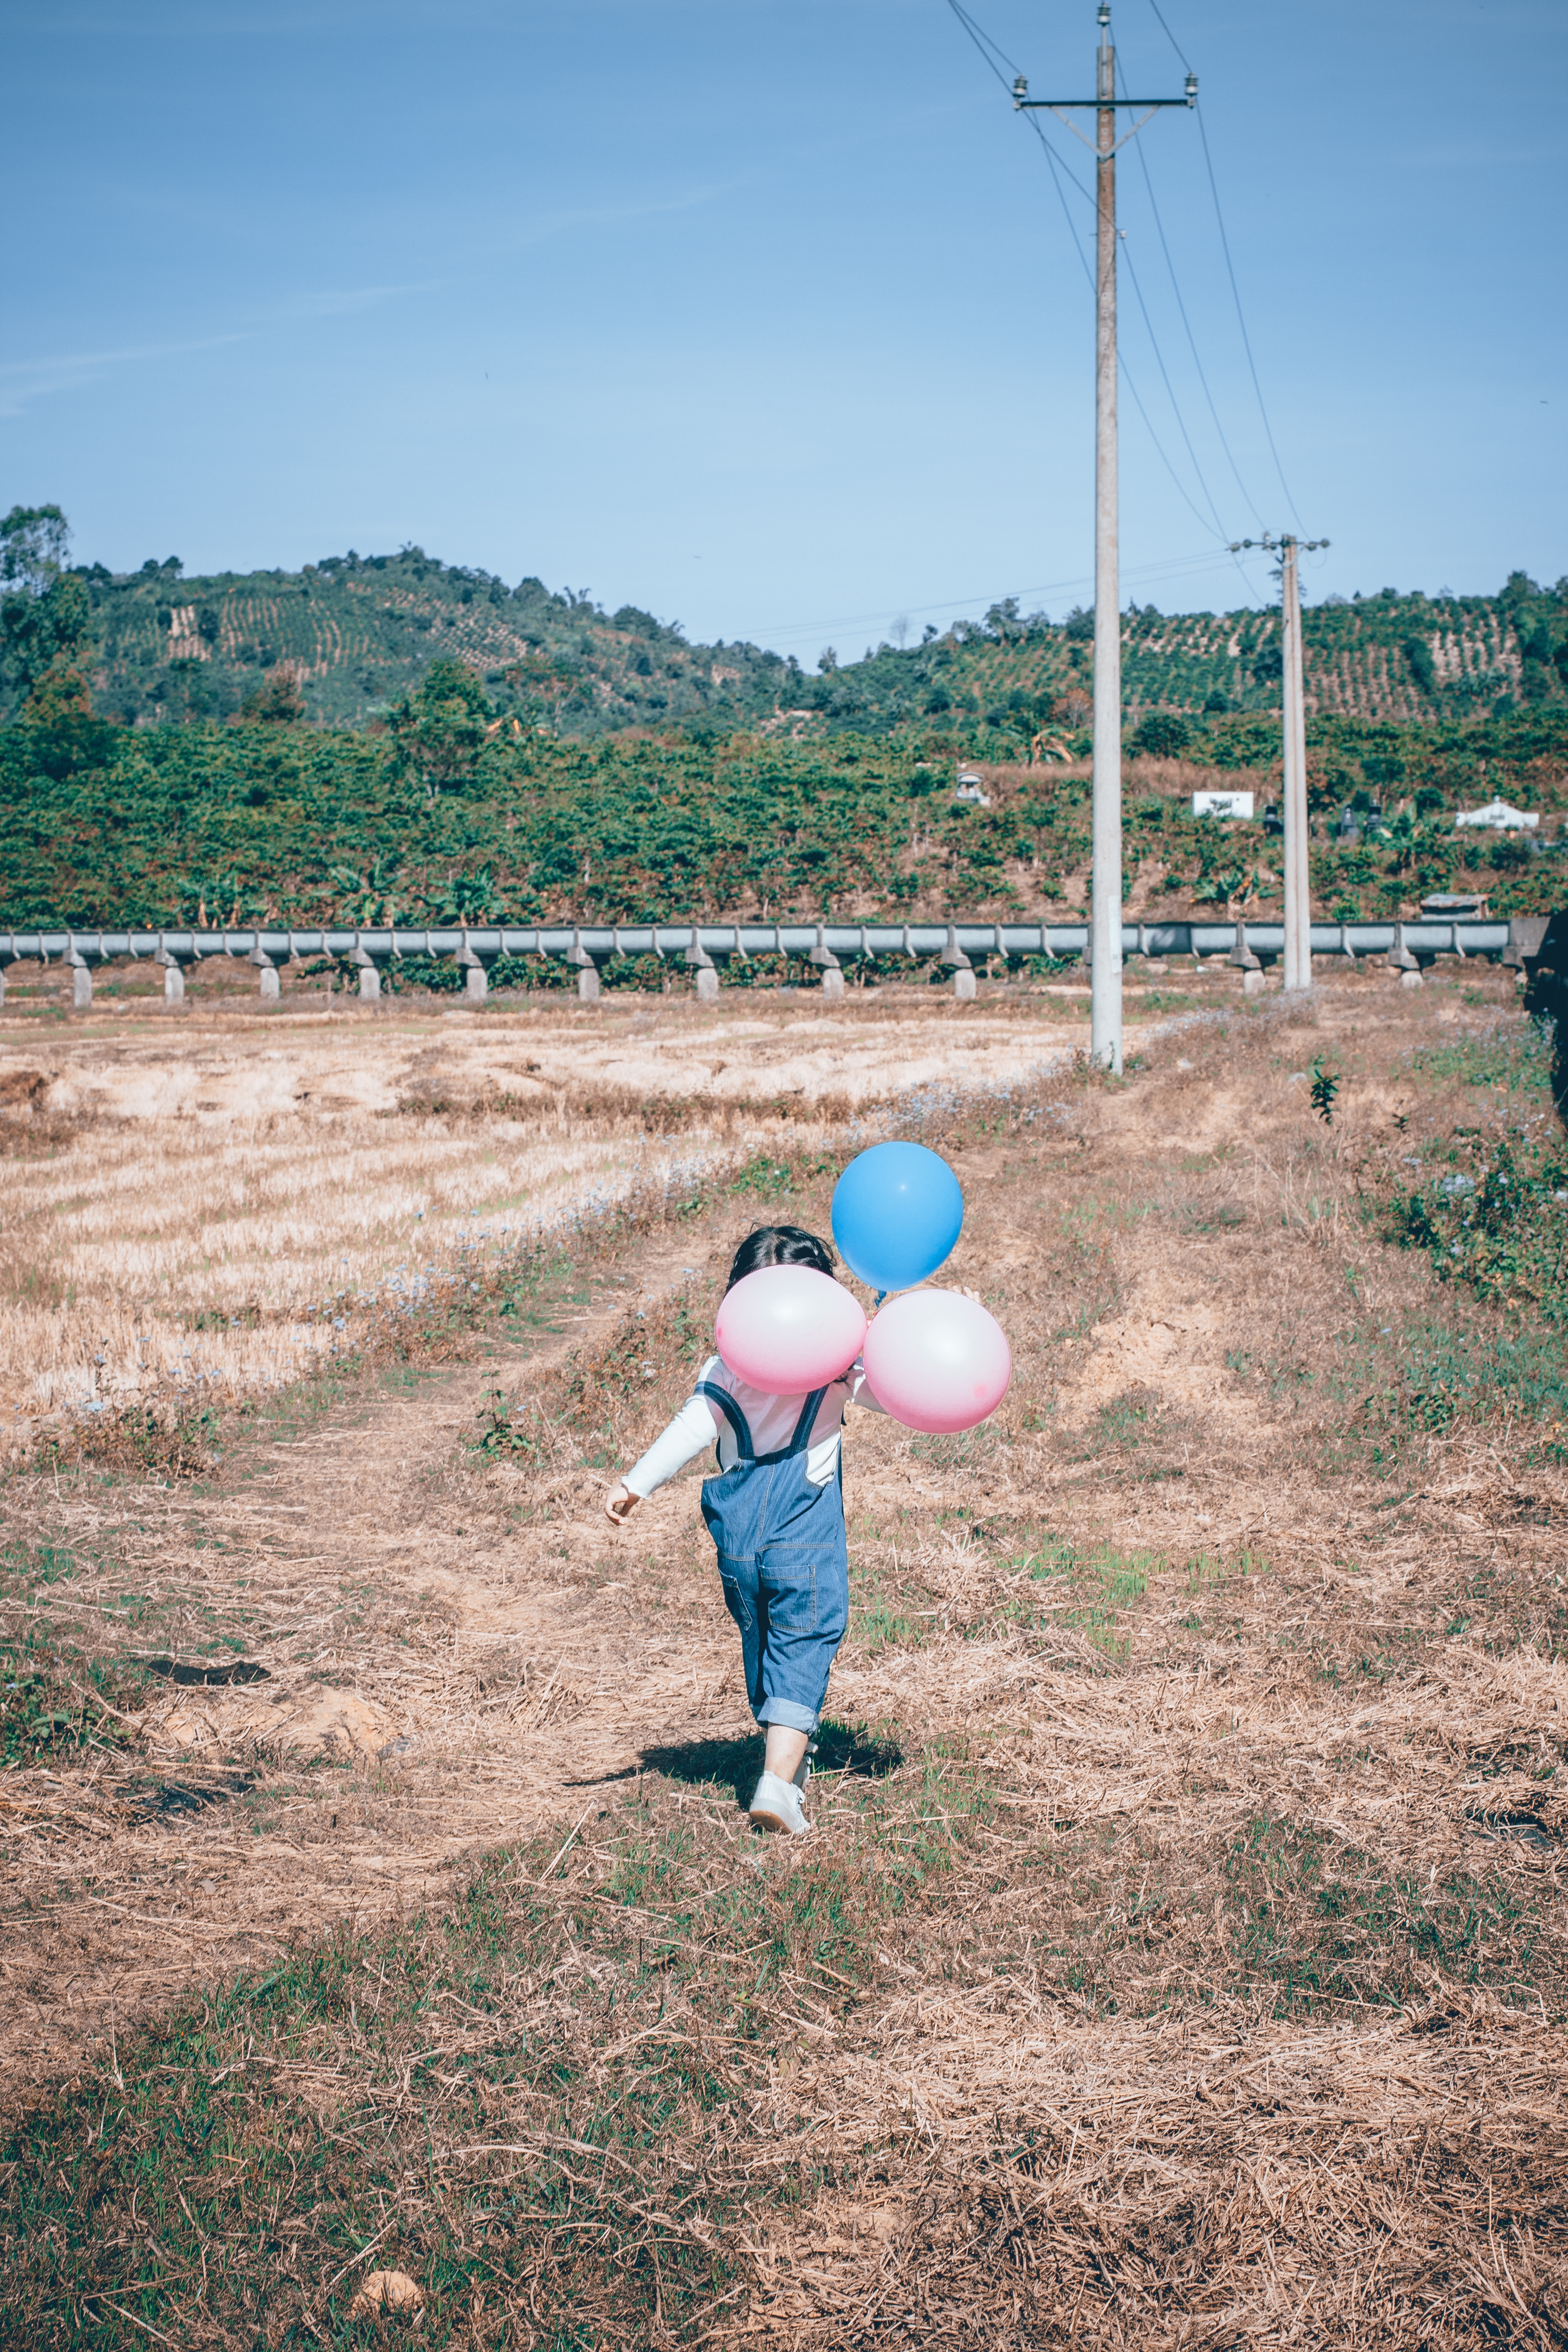
soil, child, tree, rural area, grass, farm, plant, field, grassland, vacation, plantation, tourism